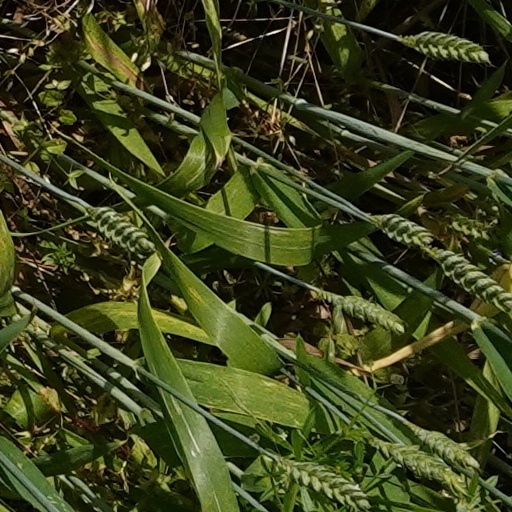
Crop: wheat